Edwin Dodgson

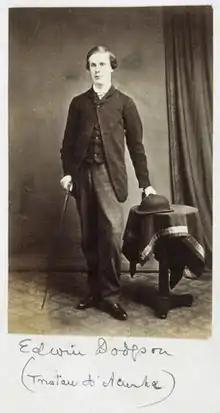
Edwin Heron Dodgson

Edwin Heron Dodgson (30 June 1846 – 3 January 1918) was a clergyman in the Church of England and the youngest brother of Charles Lutwidge Dodgson (Lewis Carroll), author of "Alice's Adventures in Wonderland". He is primarily remembered for his work as a missionary in the island of Tristan da Cunha in the South Atlantic Ocean, the most remote human settlement in the world.